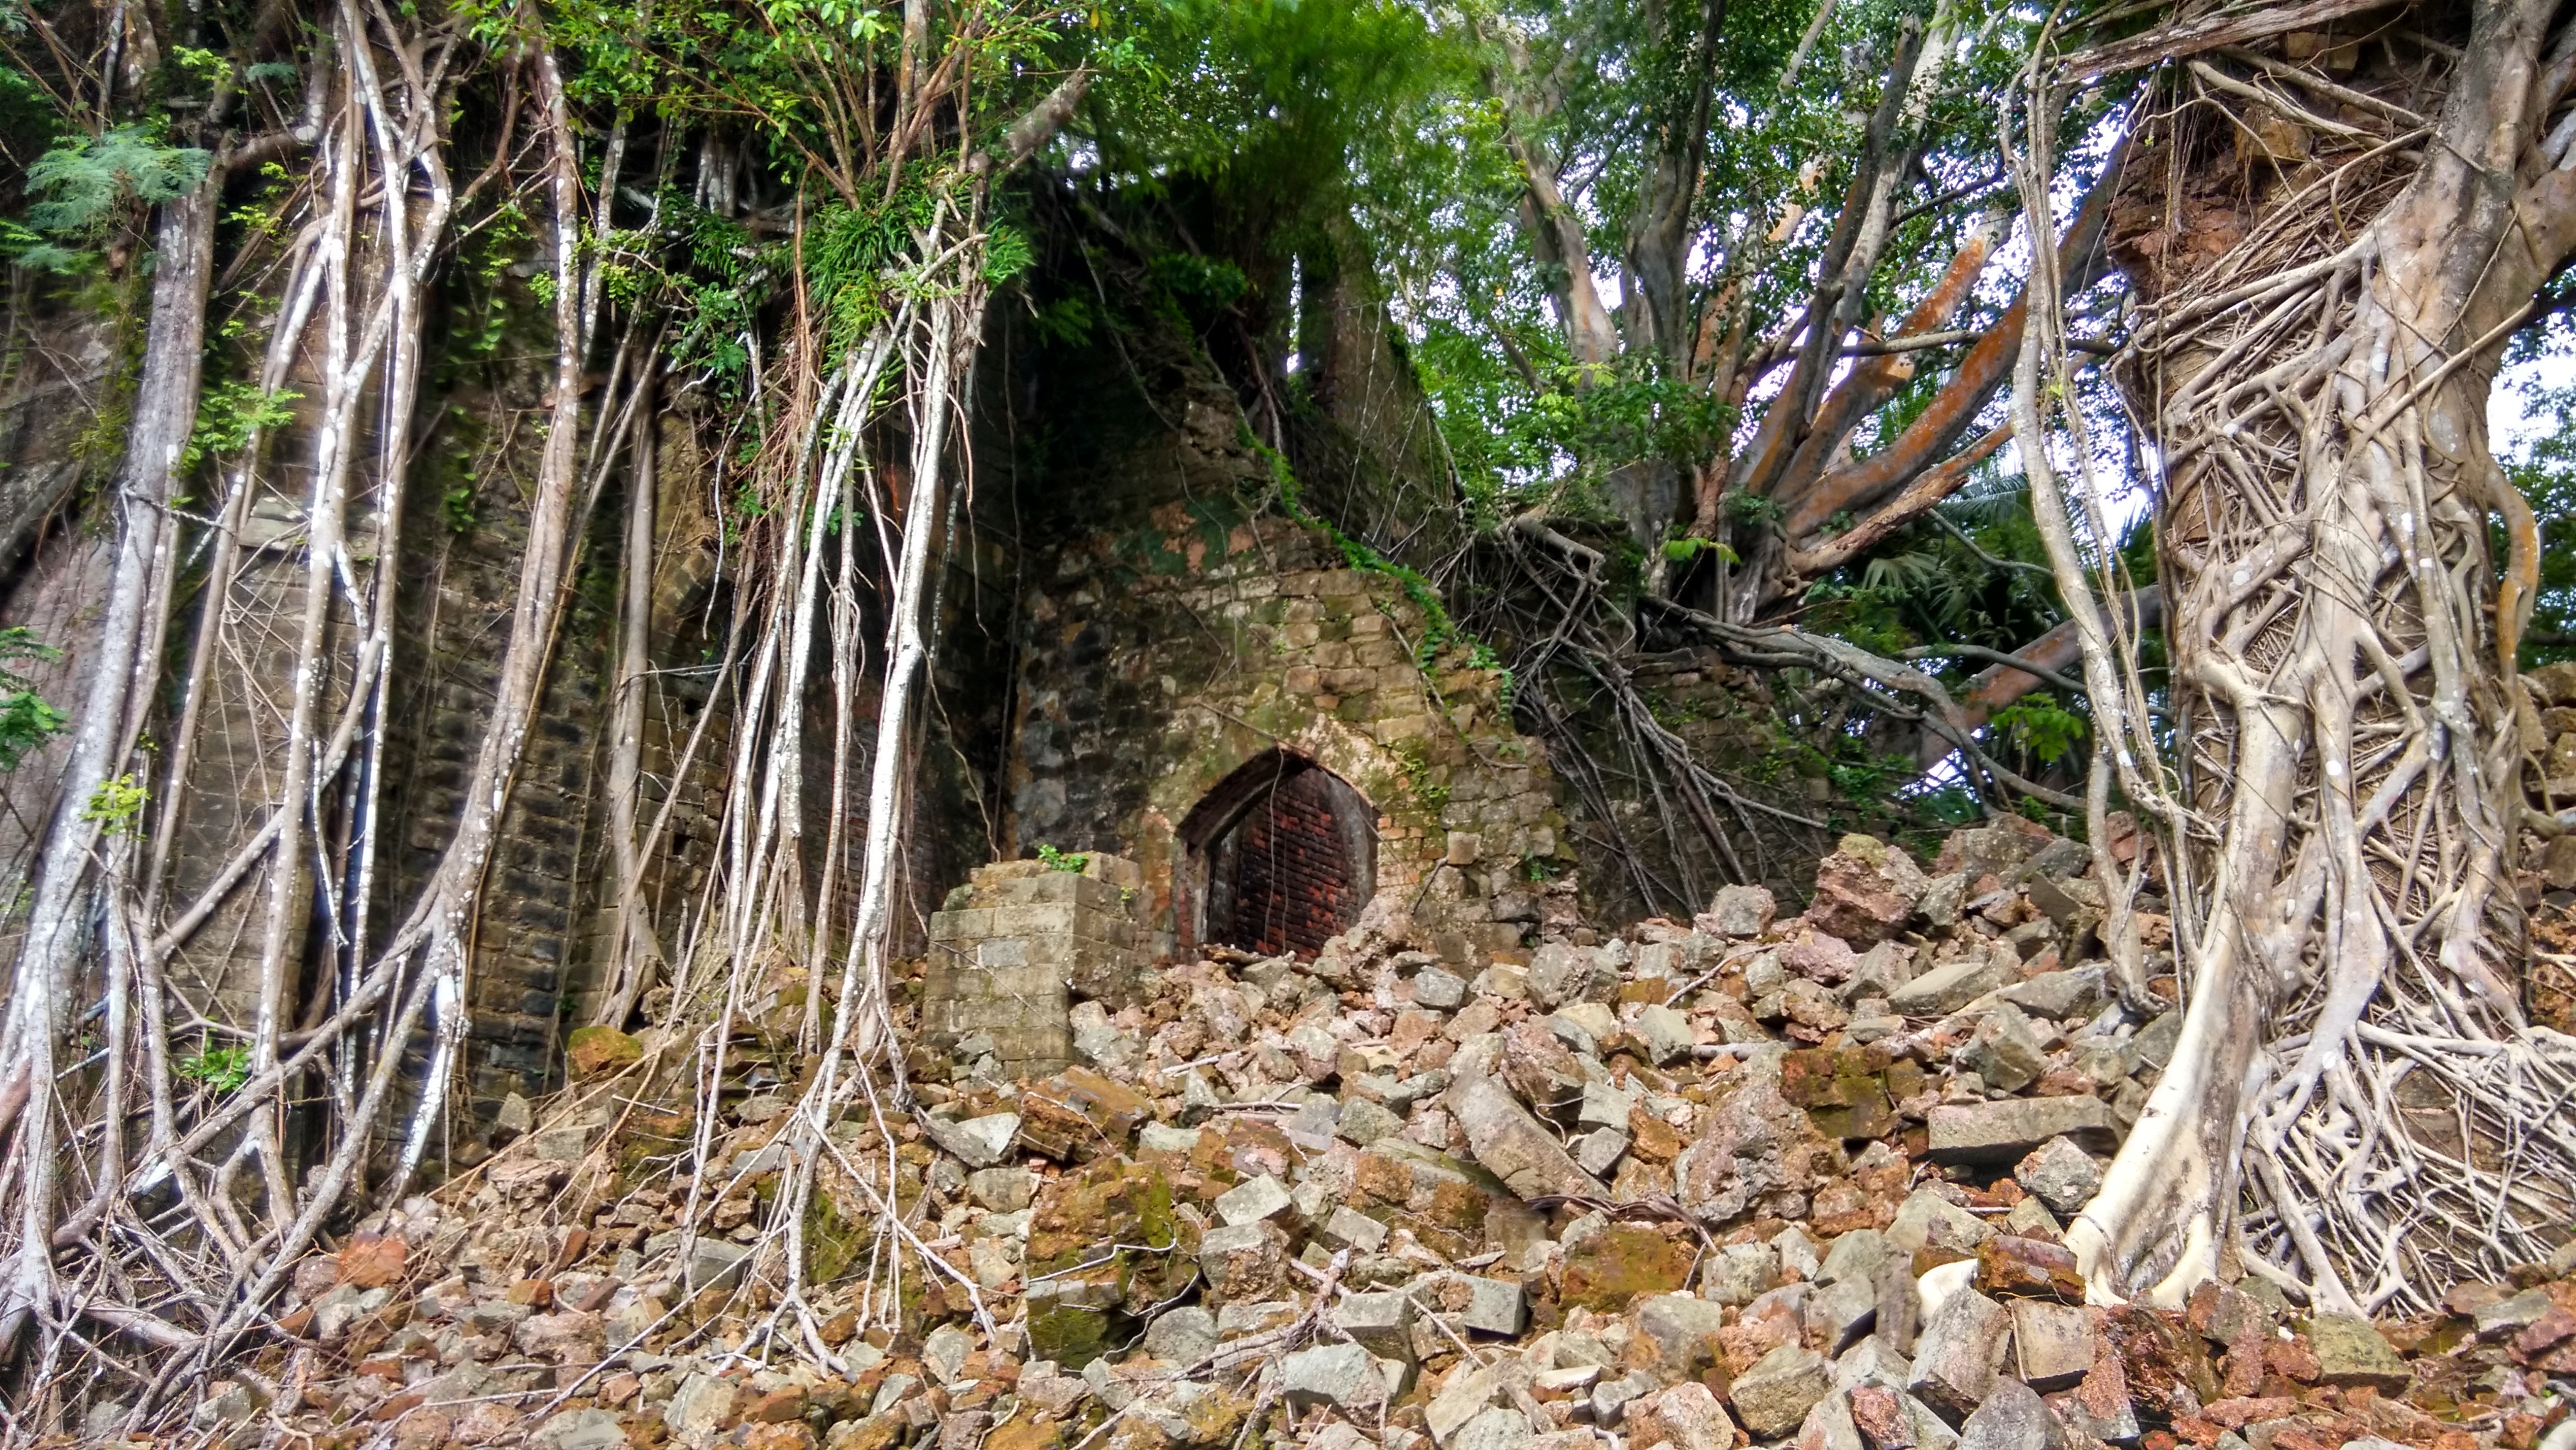
landscape, tree, forest, outdoor, plant, wood, leaf, flower, trunk, travel, wildlife, foliage, green, jungle, tropical, scenery, flora, rainforest, woodland, habitat, forest landscape, forest background, tropical background, jungle background, natural environment, woody plant